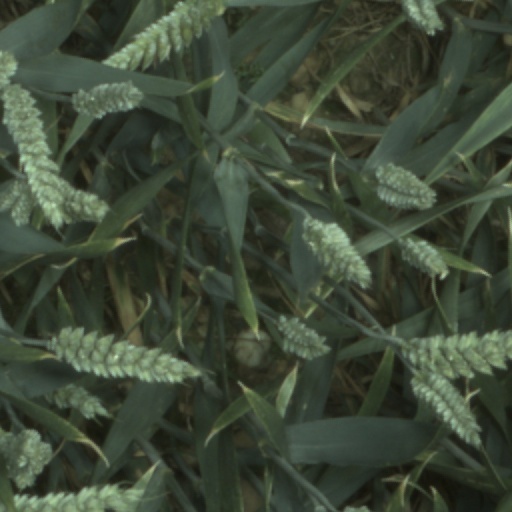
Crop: wheat